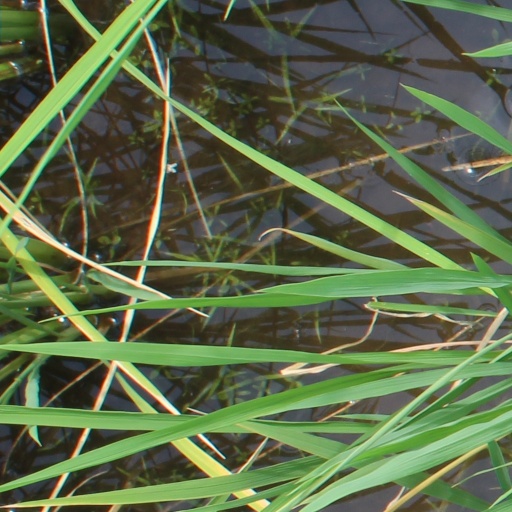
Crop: rice